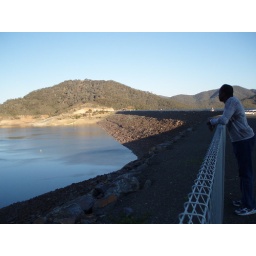
Eildon Weir - water lever SHOULD be where the tree line starts. Drought has levels well below that.